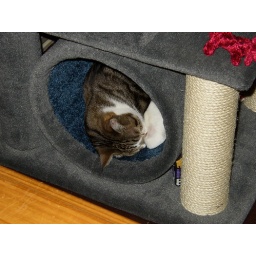
Rabbitt sleeping in his new house